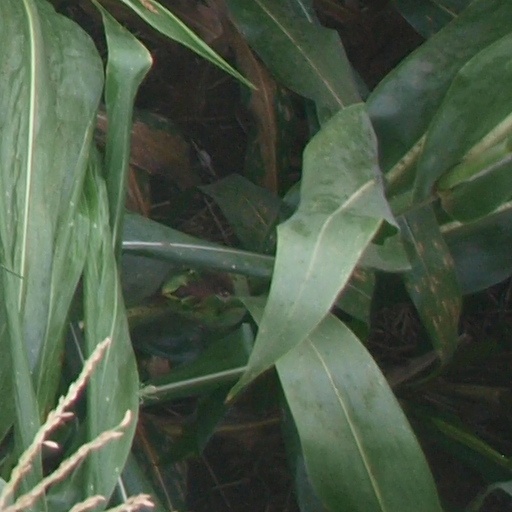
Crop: maize; corn